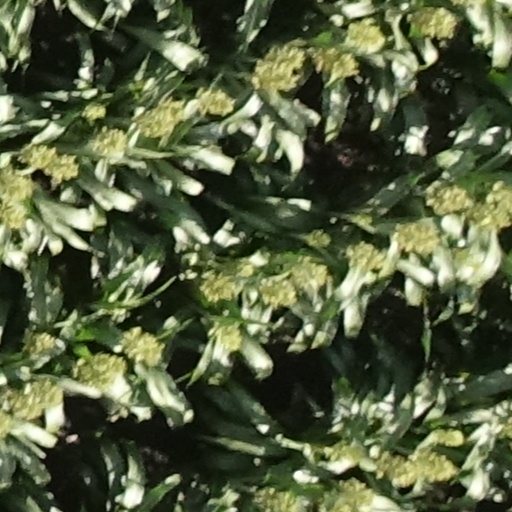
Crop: sorghum